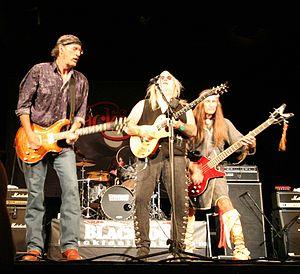
Blackfoot est un groupe de rock sudiste américain, originaire de Jacksonville, en Floride.